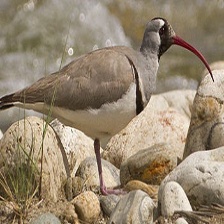
Species: IBISBILL
Scientific name: IBIDORHYNCHA STRUTHERSII